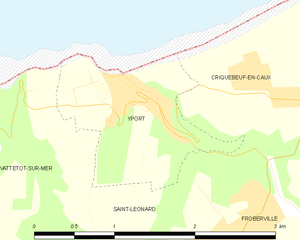
Carte des communes françaises Yport
Yport est une commune française située dans le département de la Seine-Maritime en région Normandie.